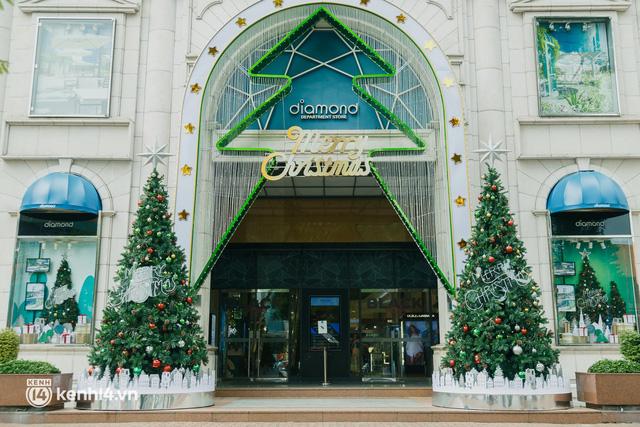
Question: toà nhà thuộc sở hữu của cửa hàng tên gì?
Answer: toà nhà thuộc sở hữu của cửa hàng tên diamond